List of Liberty ships (G)

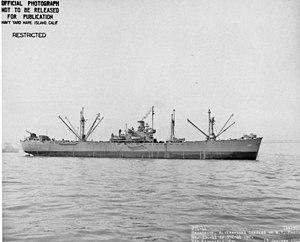
USS "Ascella"

was built by California Shipbuilding Corporation. Her keel was laid on 7 January 1943. She was launched as "George C. Yount" on 4 February and delivered to the United States Navy as "Ascella" on 21 February. Decommissioned at Pearl Harbor, Hawaii in August 1946. Returned to USMC in May 1947 and renamed "George C. Yount". Towed to San Francisco and laid up in Suisun Bay. She was scrapped at Terminal Island in June 1964.